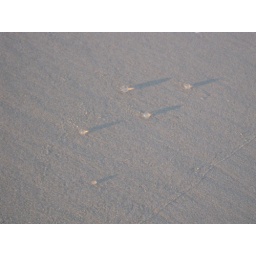
We found jellyfish balls all over the beach